Amir Zaki (artist)

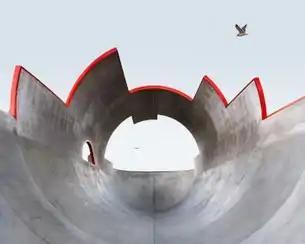
Amir Zaki, "Concrete Vessel 55", photograph, 60" x 75", 2019. "Empty Vessel" series.

Zaki's early "Photographs From" (1999) and "Various Recordings" (2001) series feature long-exposure images of depopulated Los Angeles night scenes whose rooftop vantage points call attention to the act of looking and suggest portent. Presented in tight, unconventional vertical formats that flatten and abstract the space, the images contain small, intensified bursts of color highlighting spare signs of life and mysterious, digitally excised absences. Critics described them as disconcerting, anticipatory moments "like held breaths" that conjured Edward Hopper and science fiction noir. Zaki's "Valley Lake Hollywood Village" works (2003) take banal suburban homes and unnaturally squeeze them into turret-, castle- or spire-like forms placed in believable surroundings to startling effect. The later "A Question Marks the Spot" series (2007), engages semiology, with straight-on images of post-war strip mall architecture in which Zaki replaced identifying signage with a cryptic, invented iconography of symbols, squiggles, and emblems. Critic Martha Schwendener described them as "razor-sharp, formalist photographs that ripple with noirish undercurrents" and extend the Los Angeles street photography tradition associated with Ed Ruscha.